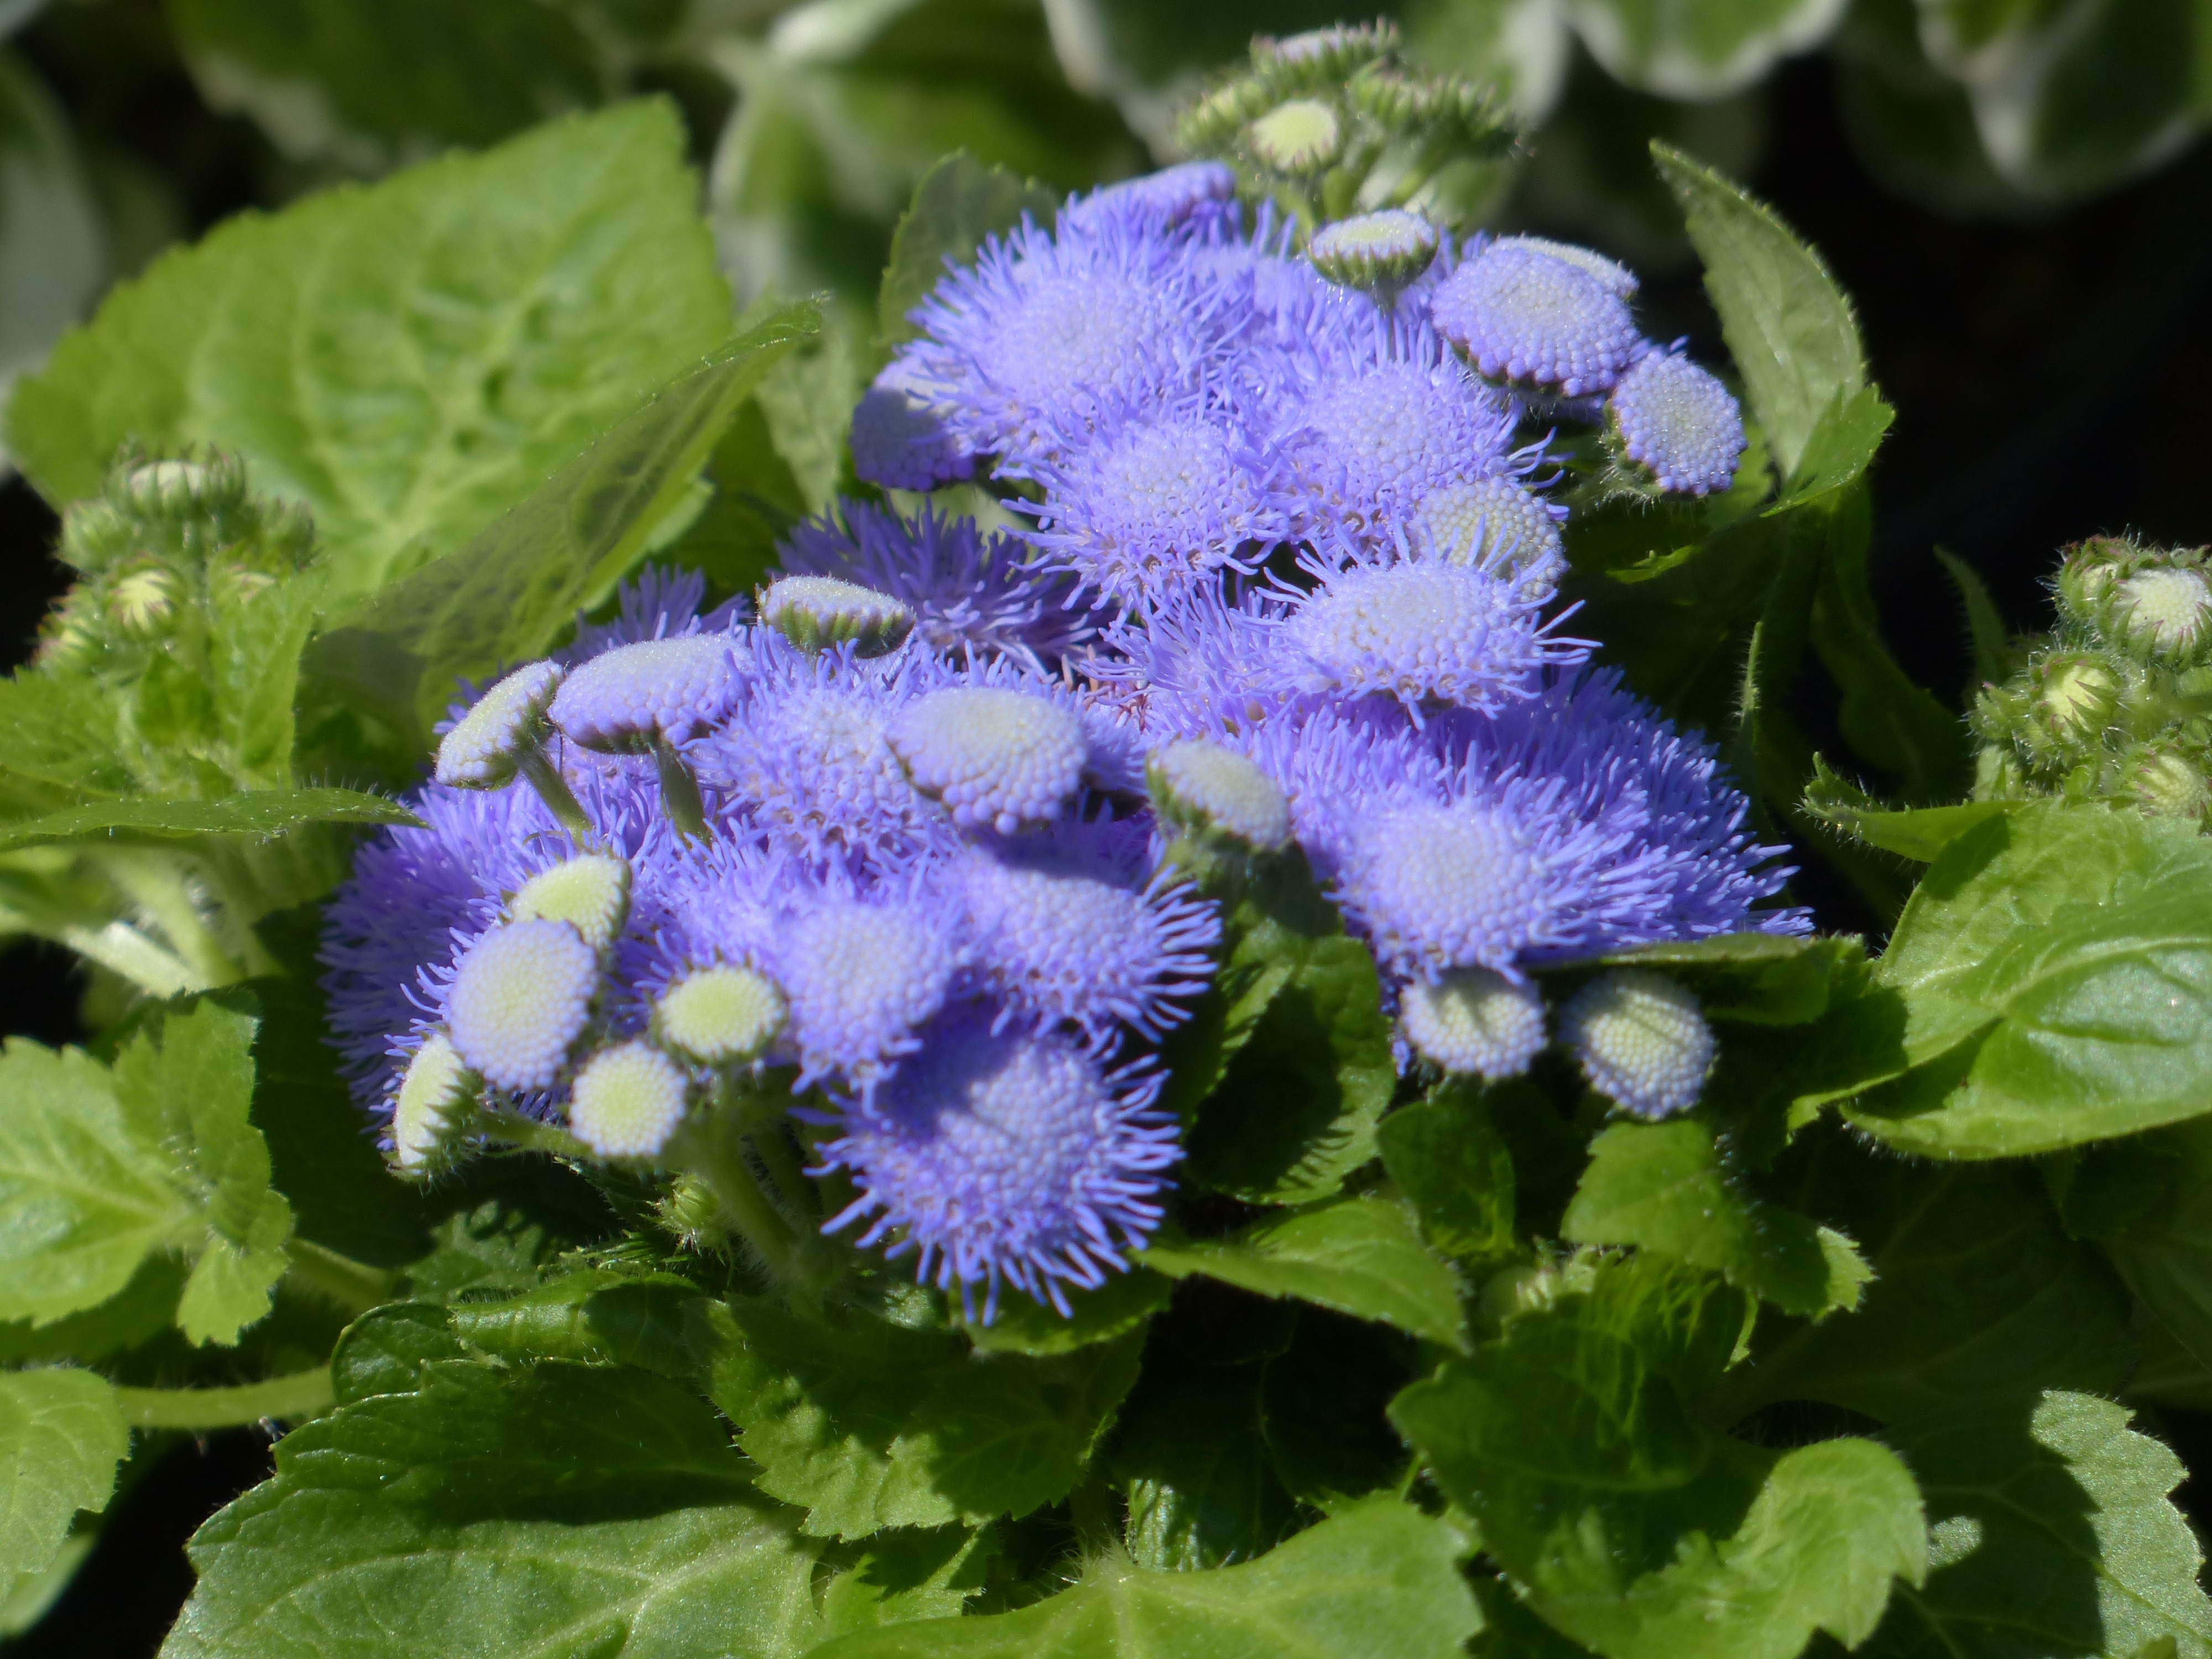
blossom, plant, flower, bloom, blue, violet, asteraceae, viola, ageratum, composites, pansy, flowering plant, leaflets, ageratum houstonianum, blueme, annual plant, land plant, violet family